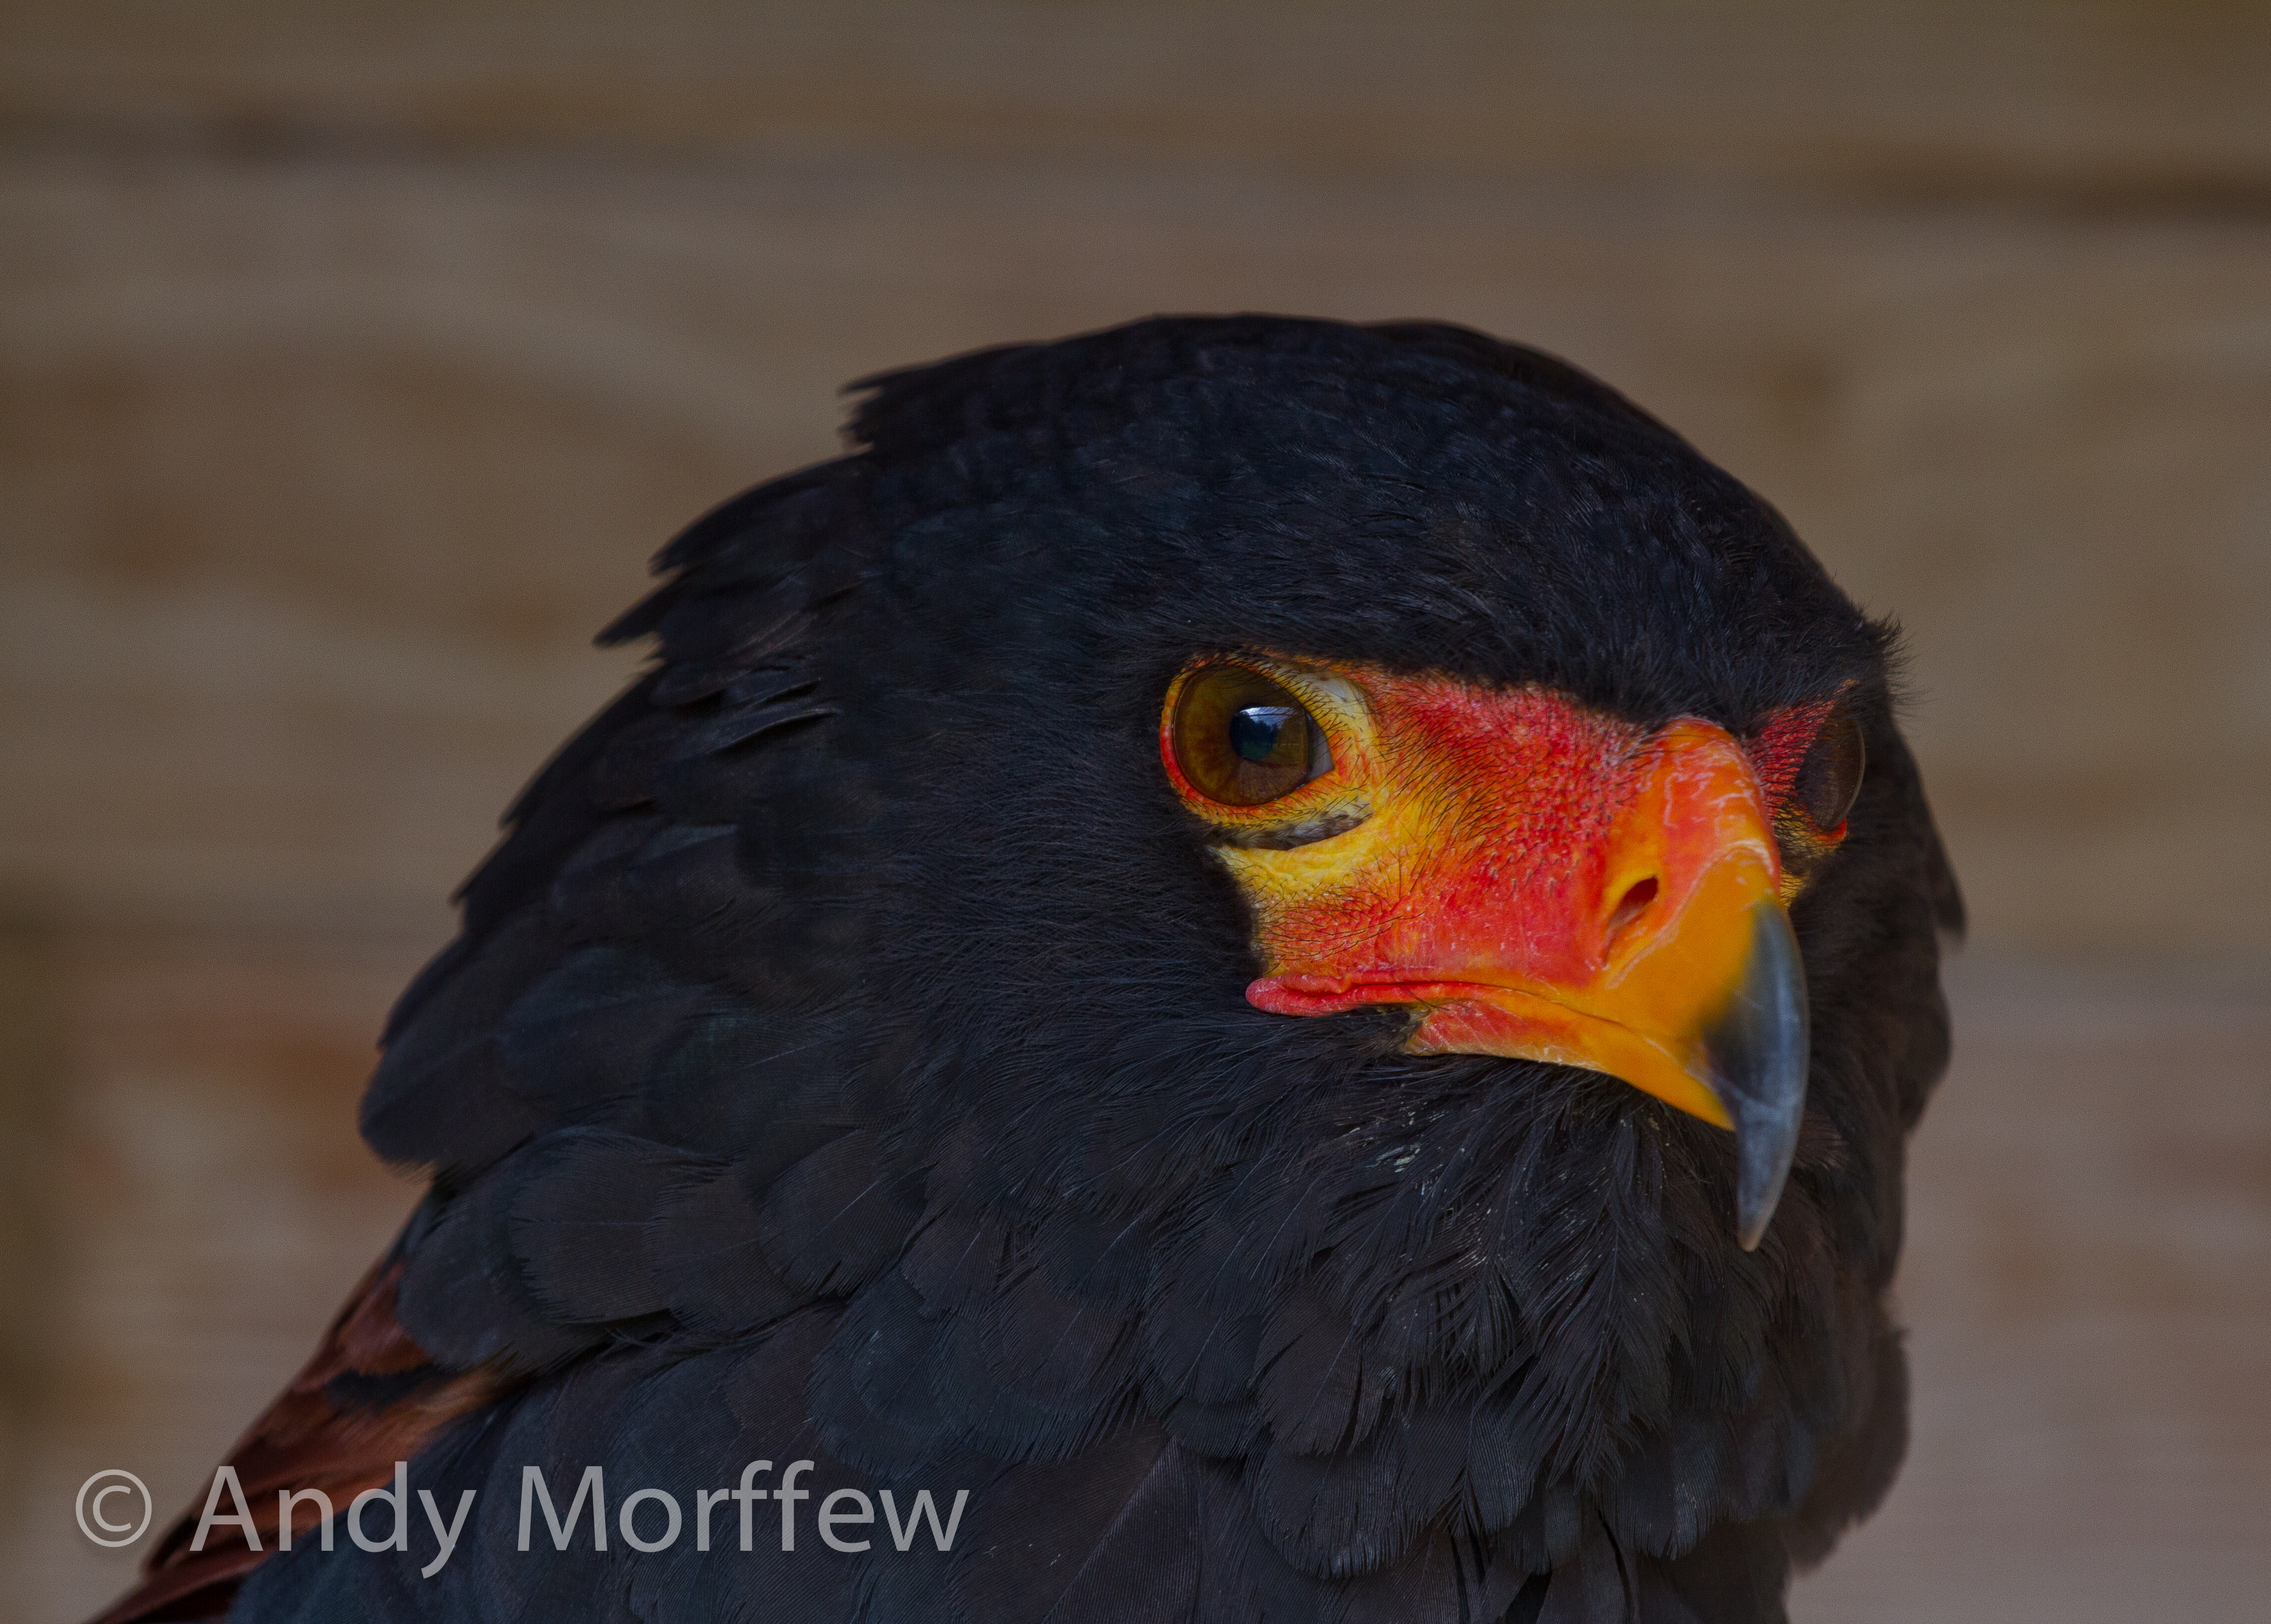
bird, wing, wildlife, beak, blue, fauna, close up, vertebrate, andymorffew, morffew, perching bird